Sea Isle City, New Jersey

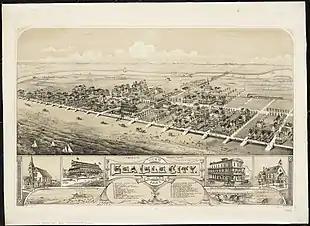
Bird's-eye view of the town in 1885

According to the United States Census Bureau, the city had a total area of 2.75 square miles (7.13 km), including 2.20 square miles (5.71 km) of land and 0.55 square miles (1.42 km) of water (19.93%).